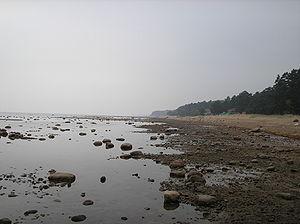
Komarovo est une petite commune urbaine de type balnéaire au nord-ouest de Saint-Pétersbourg dans le raïon Kourortny, située au bord du golfe de Finlande. Sa population était de 1 062 personnes en 2002. Komarovo est située à l'ouest de la ville de Zelenogorsk et à 45 km du centre ville de Saint-Pétersbourg, sous la juridiction de laquelle elle se trouve. Sa population est multipliée par cinq ou six en été.